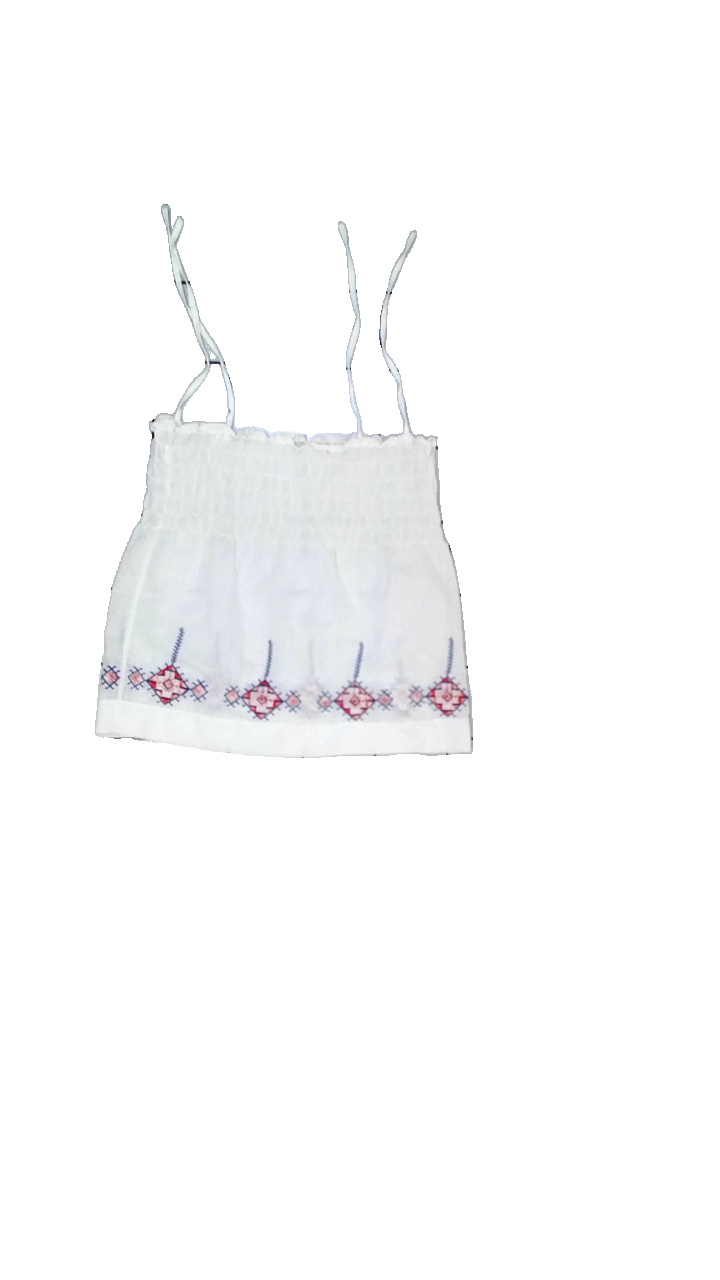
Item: Top (Ladies)
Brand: Nicol
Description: Vintage singlet
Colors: White, Red, Blue, Multicolor
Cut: Regular
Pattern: Other
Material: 71% polyester, 29% cotton
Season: Summer
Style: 70s
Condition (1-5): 1
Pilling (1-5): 5
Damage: Orange stains
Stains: Major
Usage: Reuse
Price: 50-100